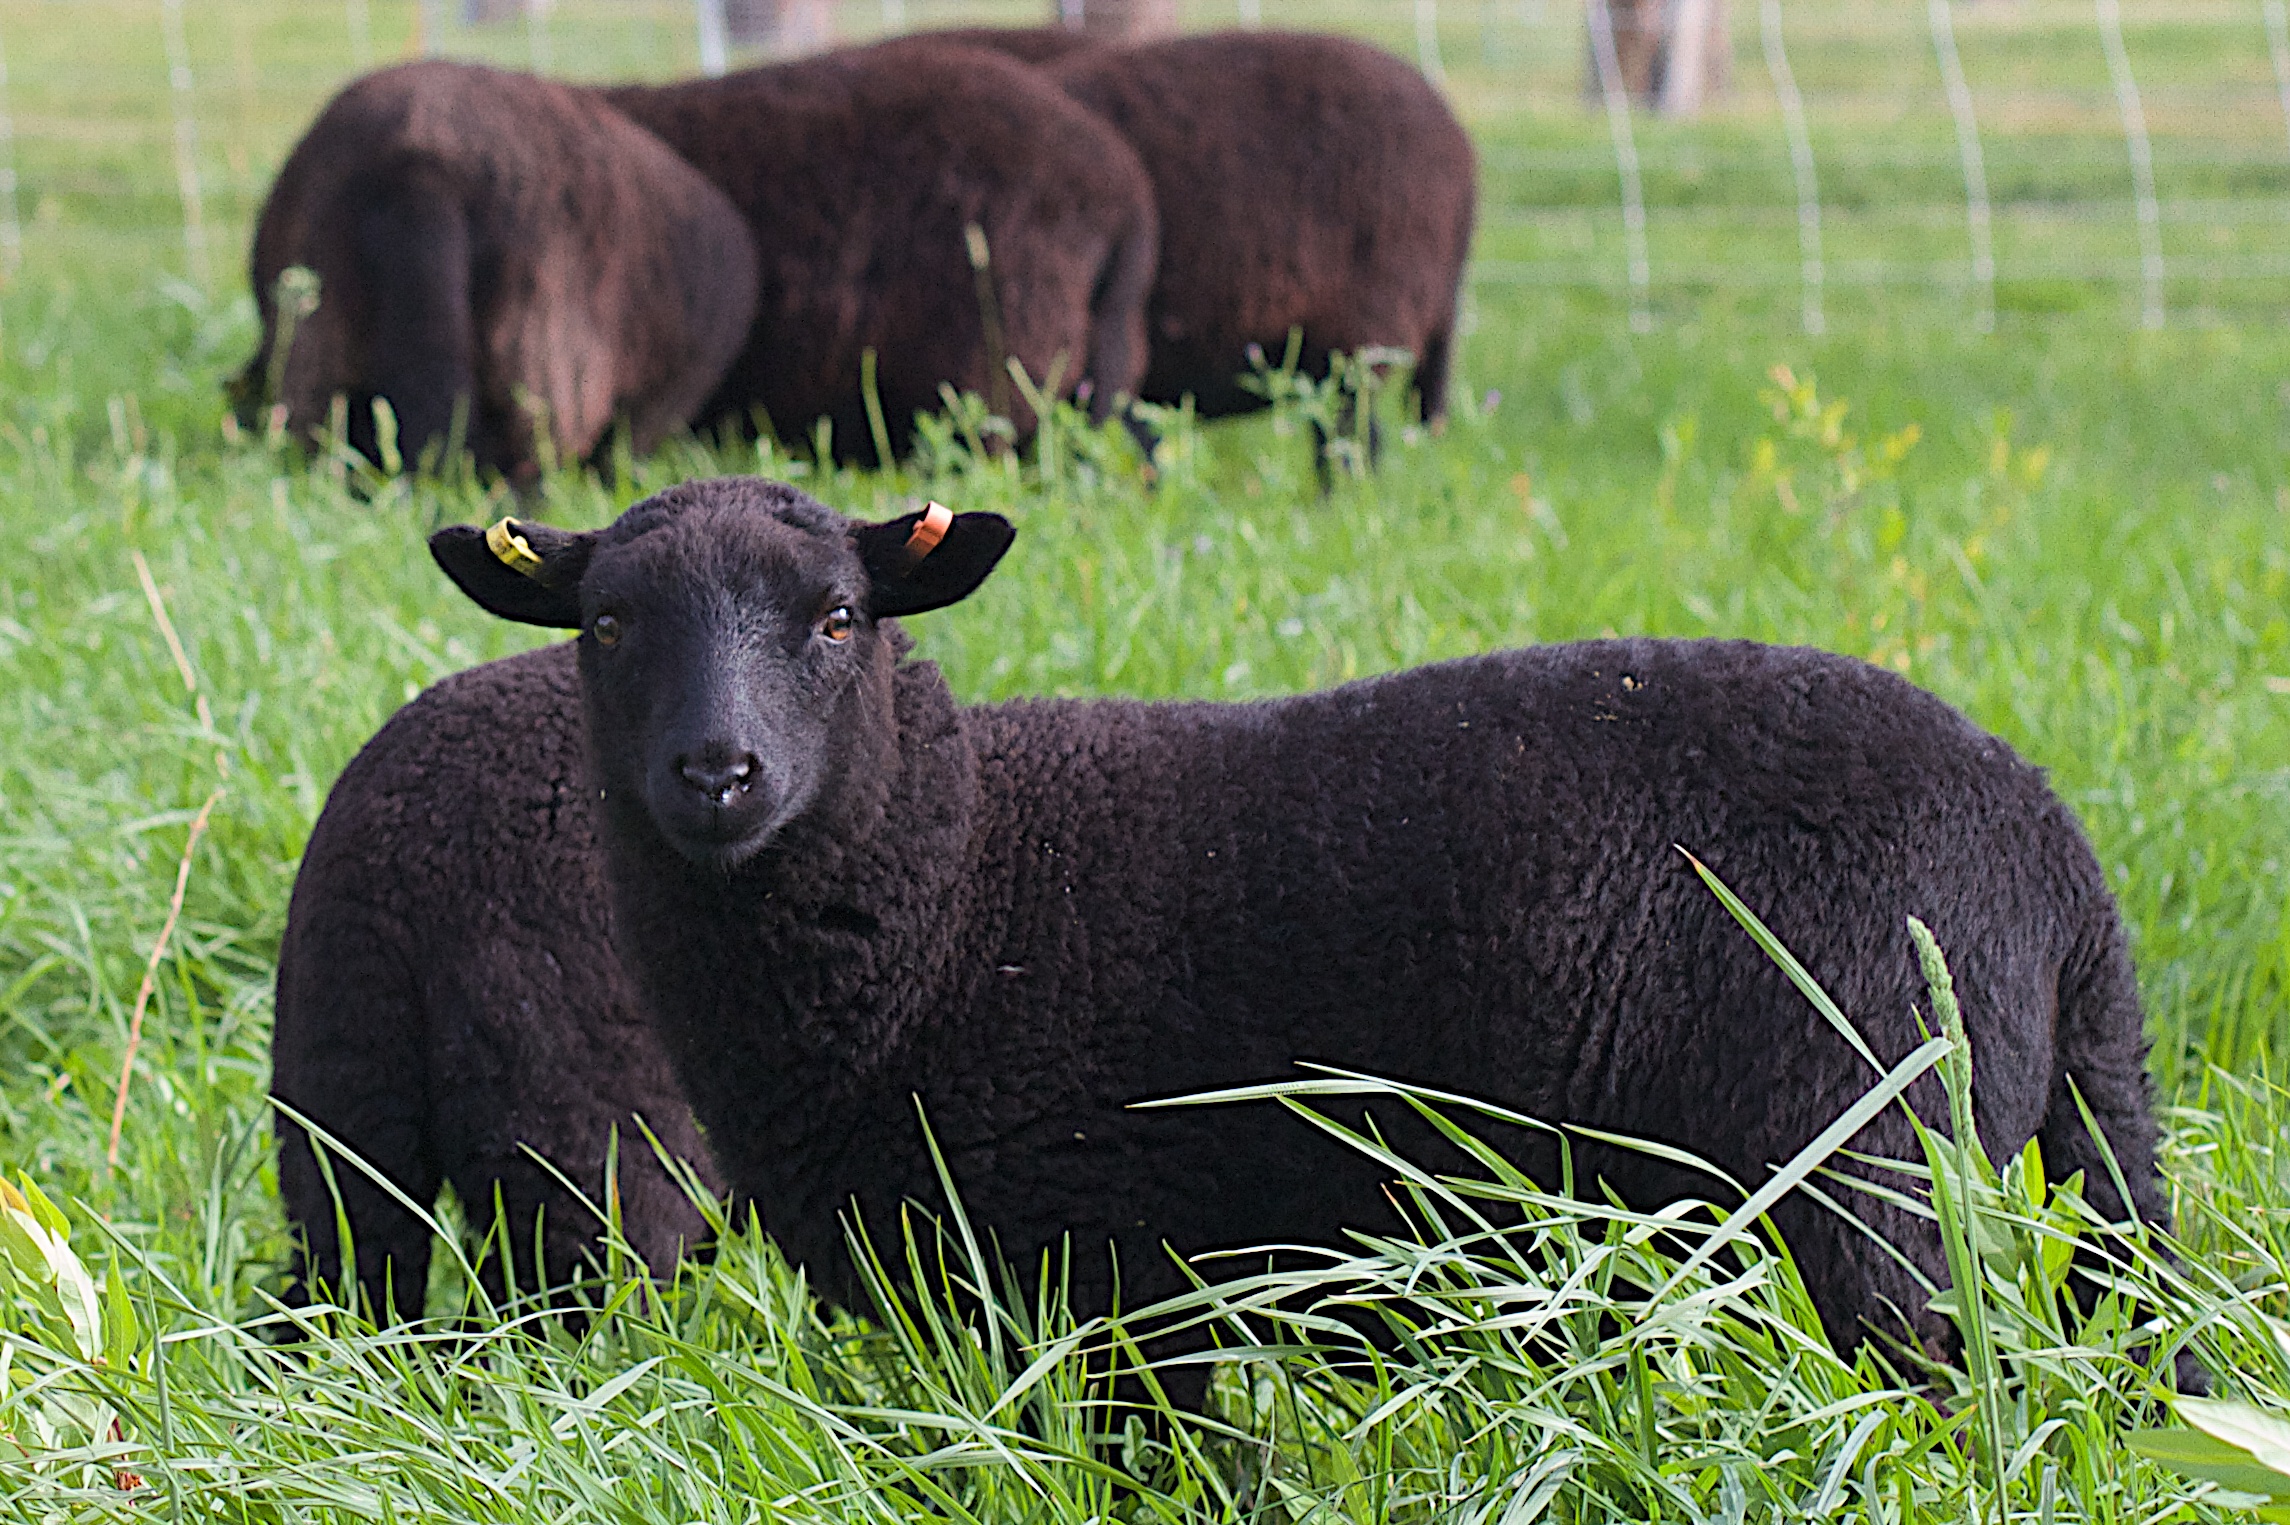
grass, farm, meadow, wildlife, pasture, grazing, sheep, mammal, fauna, vertebrate, sheeps, bison, desertweyr, cattle like mammal, cow goat family